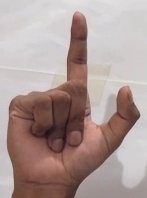
ASL sign: L